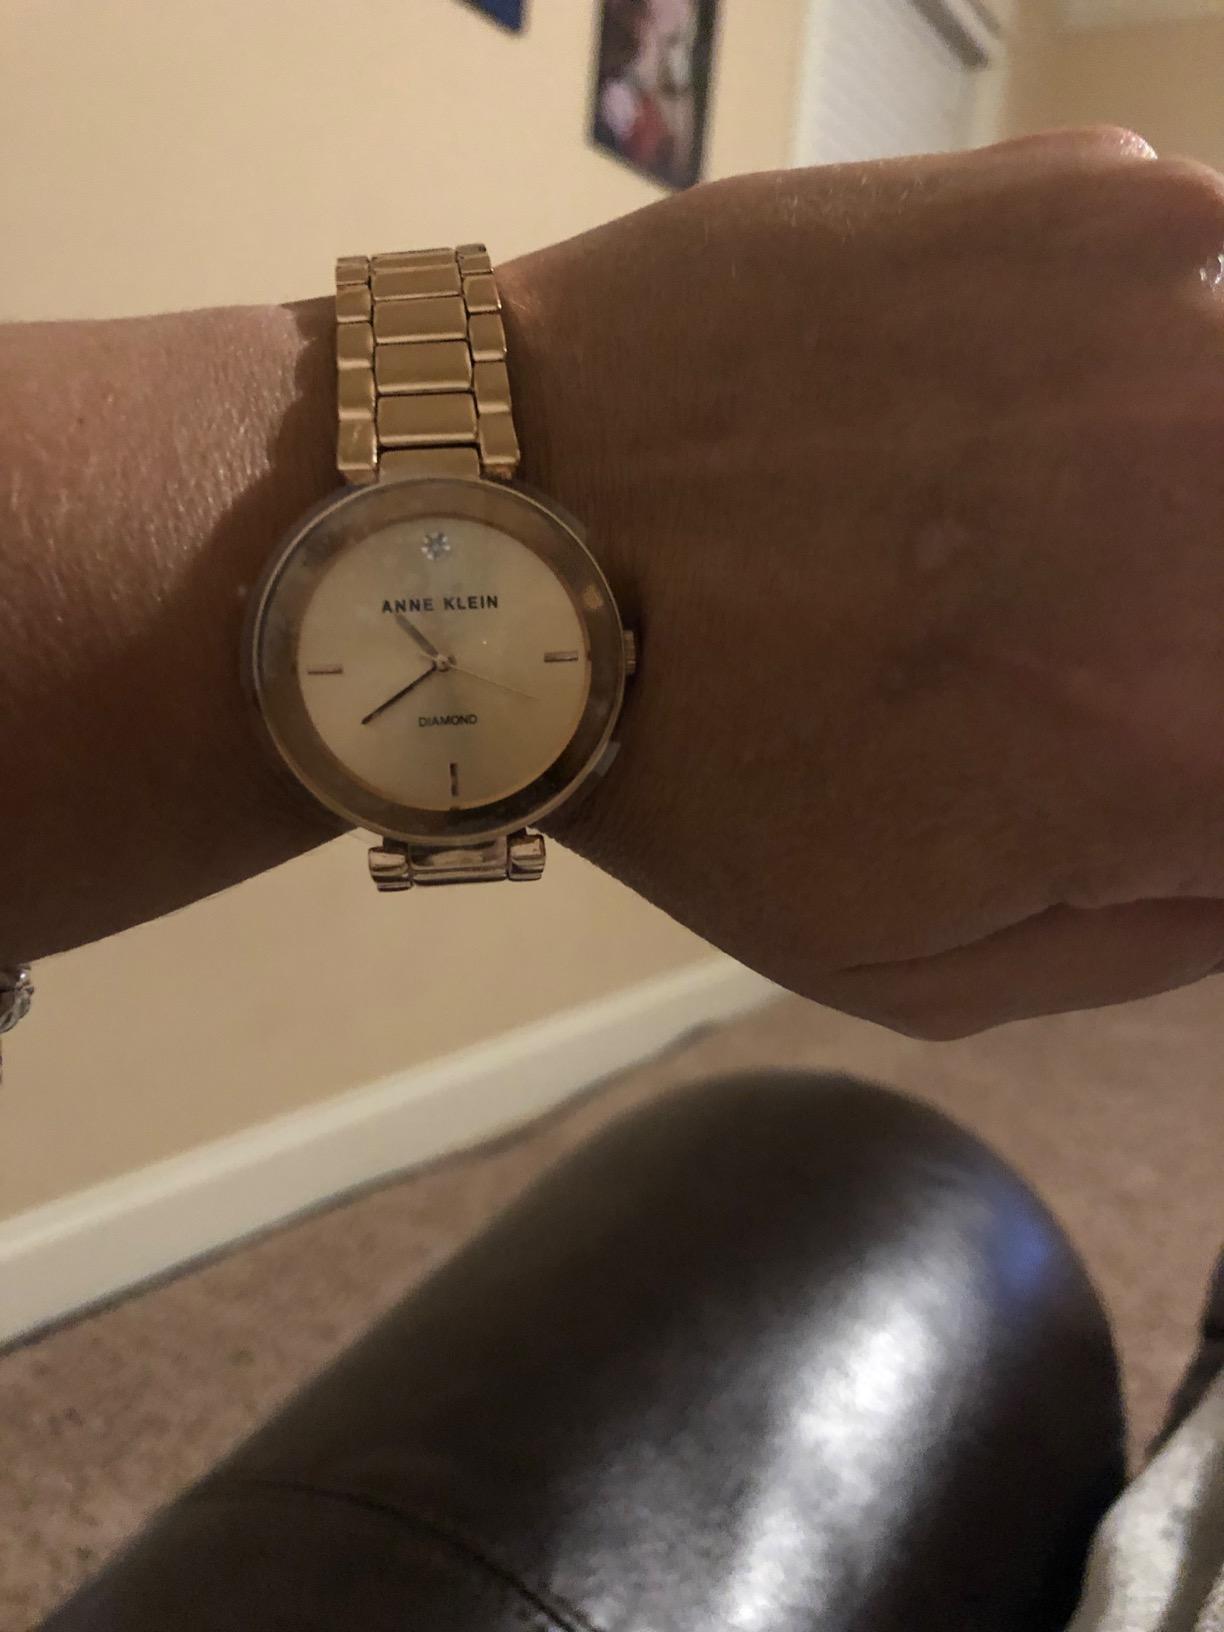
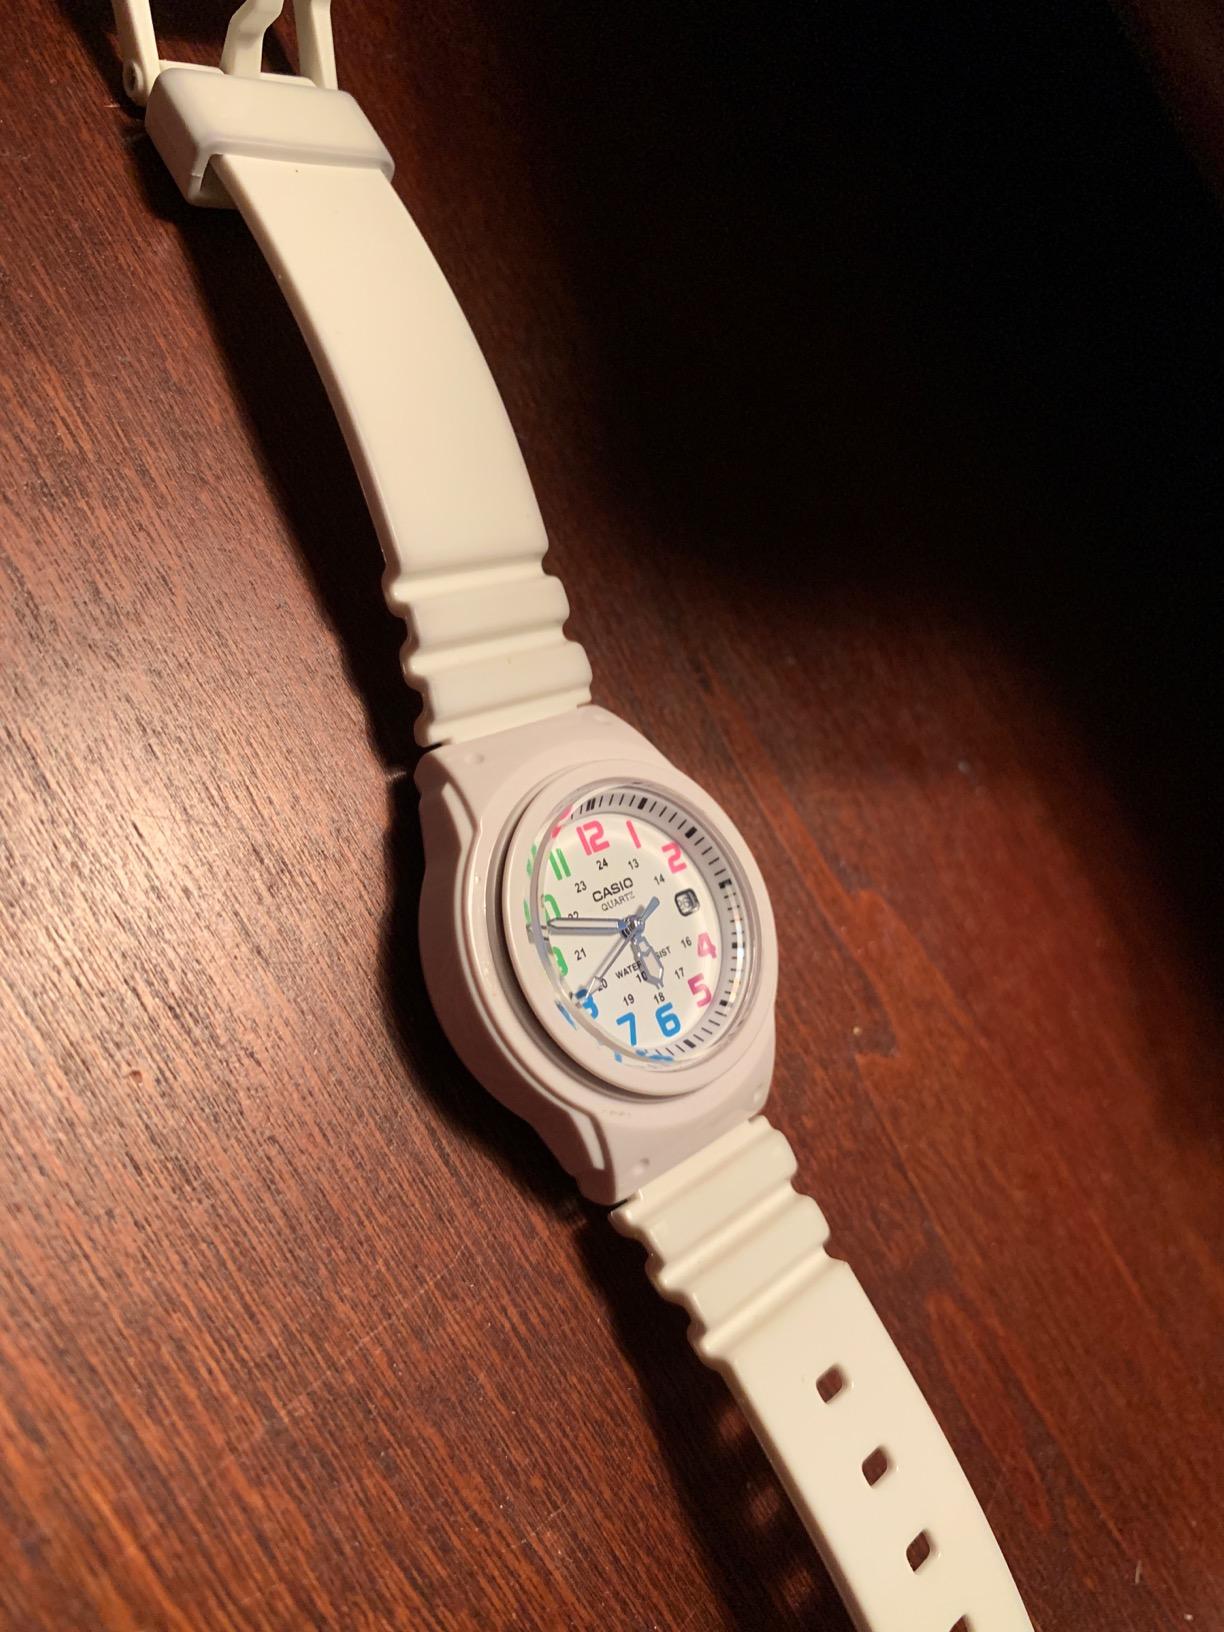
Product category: accessories_watch
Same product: no